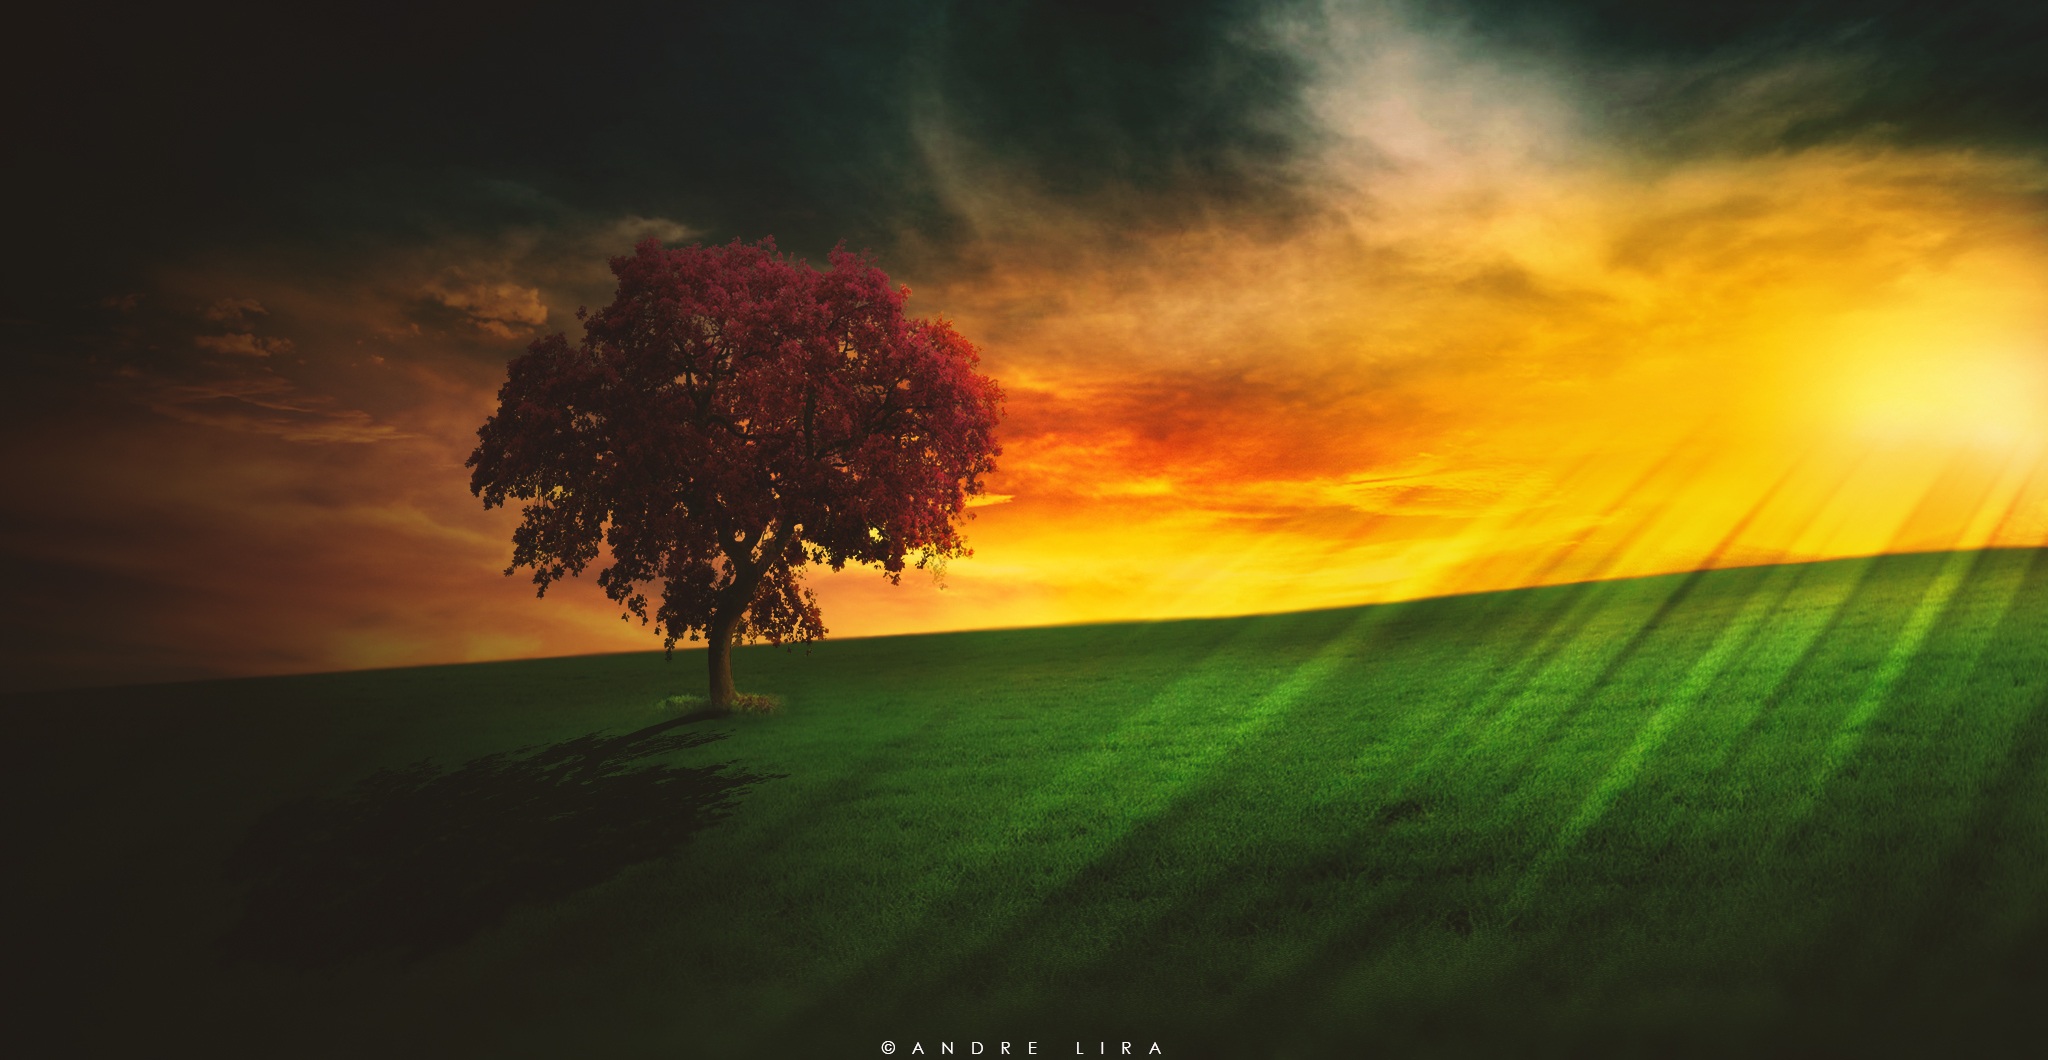
landscape, tree, nature, horizon, cloud, sky, sun, sunrise, sunset, field, sunlight, morning, dawn, atmosphere, panorama, summer, dusk, evening, sol, brazil, afternoon, afterglow, atmospheric phenomenon, computer wallpaper, landscape panorama